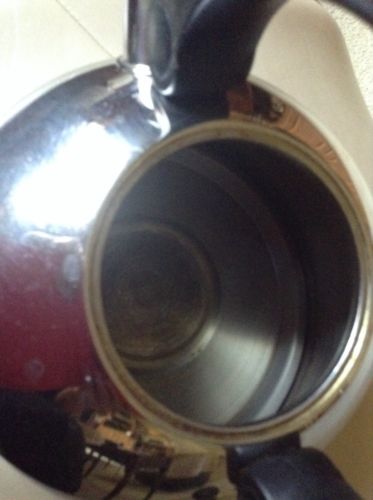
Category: kettle